University of Iowa College of Law

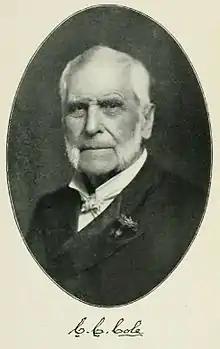
Co-founder Justice Chester C. Cole

The law school was founded in 1865 by George Grover Wright and Chester C. Cole as an independent law school in the state capital of Des Moines as Iowa School of Law, but it moved to Iowa City and became part of the University of Iowa in 1868. It is the oldest law school west of the Mississippi River. Iowa's College of Law is said to have graduated the first female law student in the nation, Mary Beth Hickey, in 1873. The second woman to graduate from Iowa Law was Mary Humphrey Haddok in 1875, who later became the first woman admitted to practice before the U.S. District and Circuit Courts. Alexander G. Clark, Jr. was the first African American to graduate from the law school, and his father Alexander G. Clark was the second. The senior Clark was ambassador to Liberia in 1890–1891.